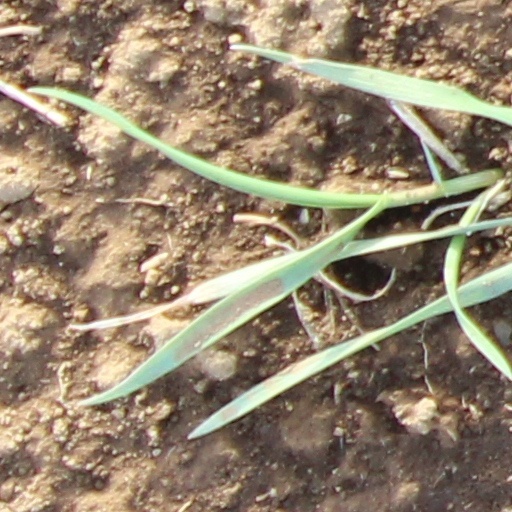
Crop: wheat